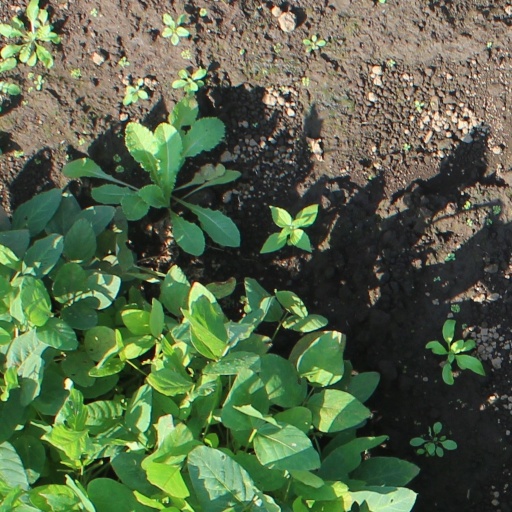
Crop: soybean